Kabukicho Love Hotel

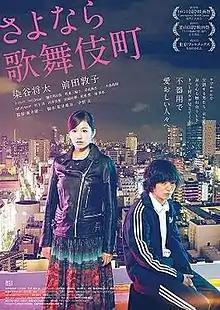
Film poster

is a 2014 Japanese drama film directed by Ryūichi Hiroki, starring Shota Sometani and Atsuko Maeda. It was selected to be screened in the Contemporary World Cinema section at the 2014 Toronto International Film Festival.